History of Christianity in Britain

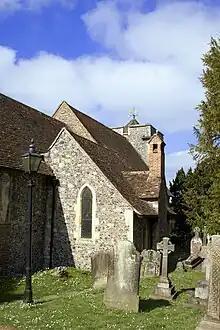
The Church of St Martin in Canterbury is the oldest extant church building in Britain still in use as a church. It is the oldest Anglican parish church.

Christianity first appeared in Britain in antiquity, during the Roman period. The Roman Catholic Church was the dominant form of Christianity in Britain from the 6th century through to the Reformation period in the Middle Ages. The (Anglican) Church of England became the independent established church in England and Wales in 1534 as a result of the English Reformation. In Wales, disestablishment took place in 1920 when the Church in Wales became independent from the Church of England. In Scotland, the (Presbyterian) Church of Scotland, established in a separate Scottish Reformation in the 16th century, is recognised as the national church, but not established.